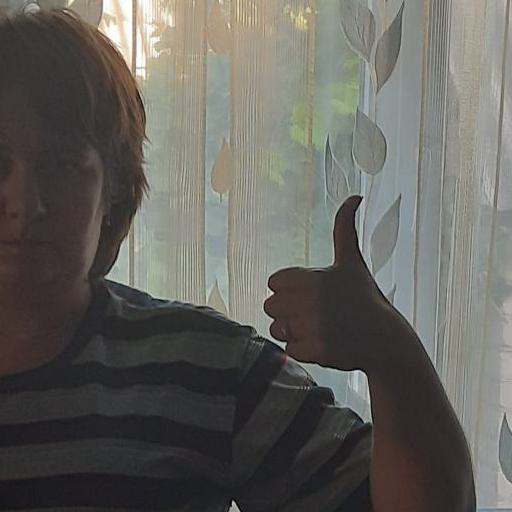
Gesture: like